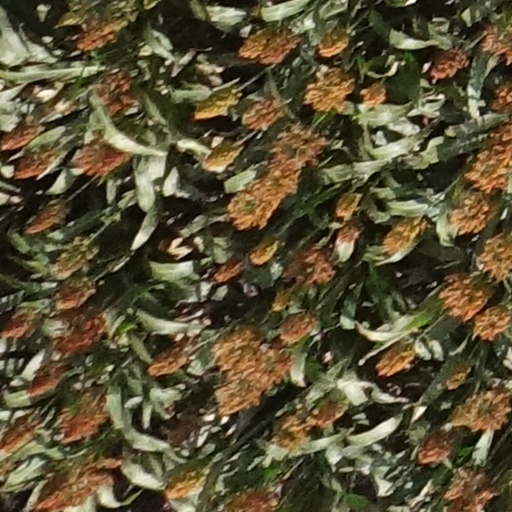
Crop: sorghum